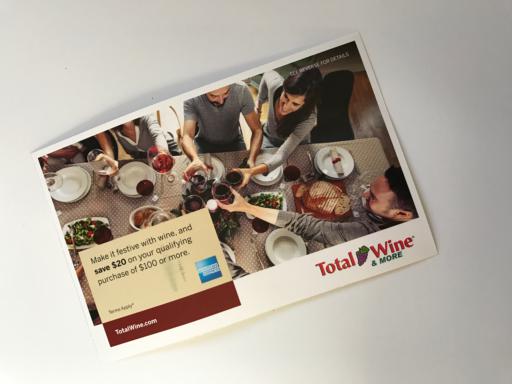
Waste category: paper